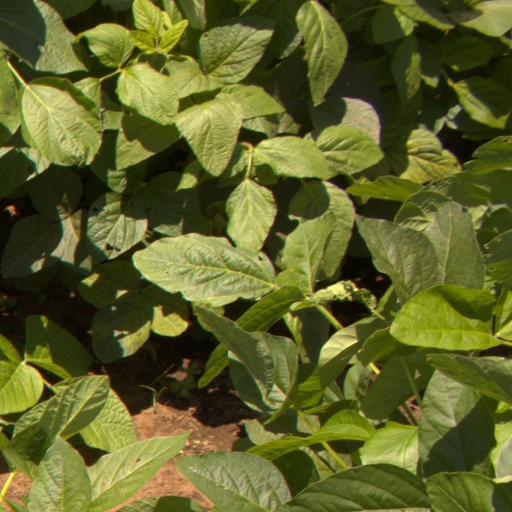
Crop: soybean